Uniforms of the New Zealand Army

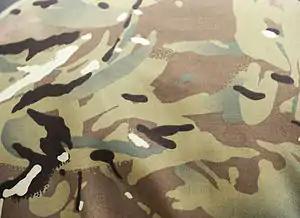
MTP camouflage by Crye Precision. Adopted by the NZDF in 2019

Jungle Greens continued to be worn as field wear during the 1970s until British Disruptive Pattern Material (DPM) was adopted in 1980 as the camouflage pattern for clothing.